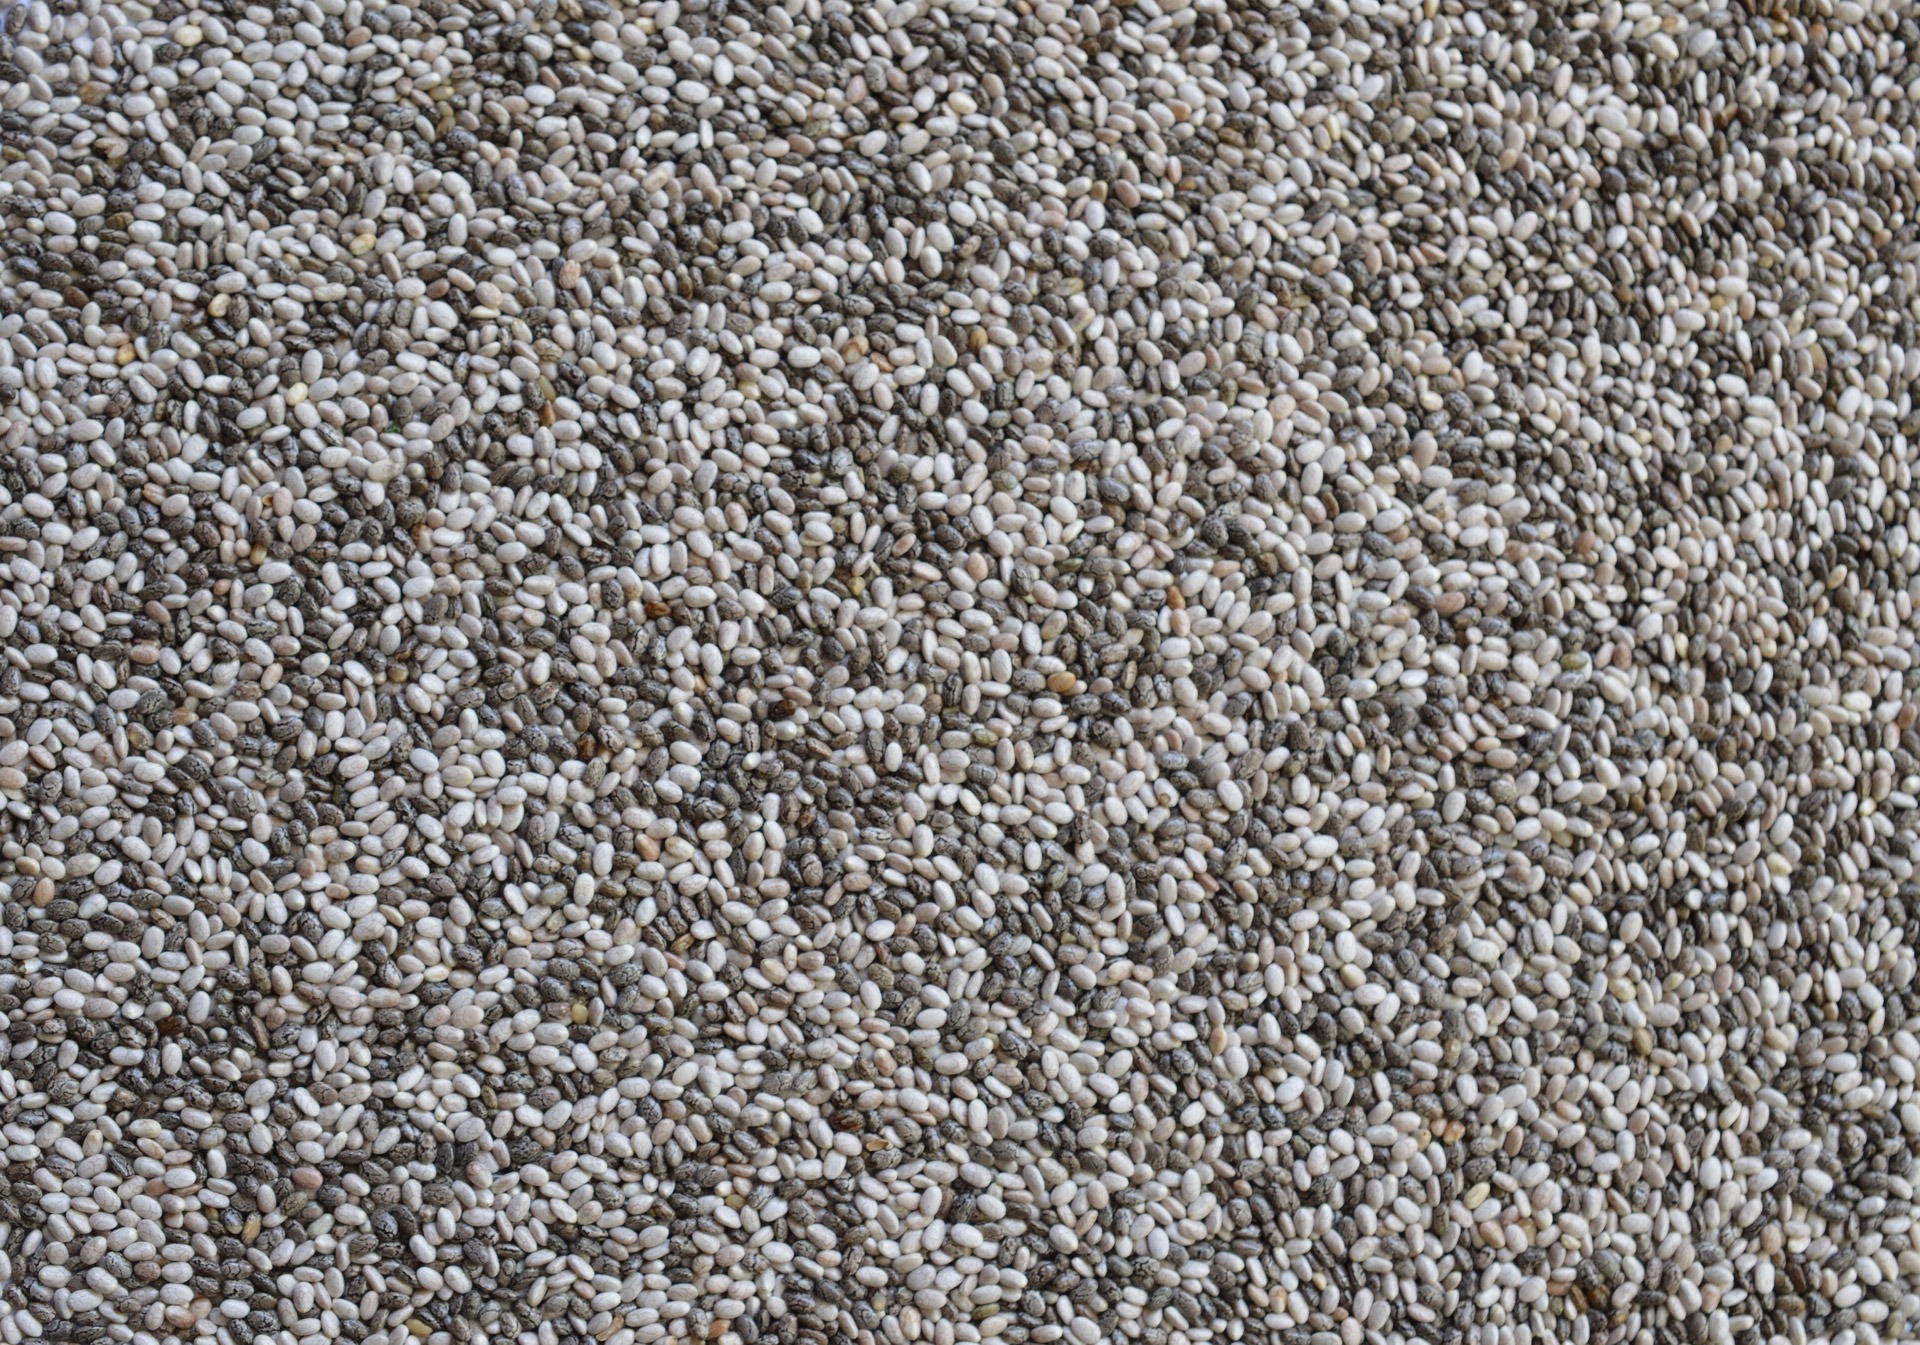
sand, white, floor, asphalt, cooking, culinary, small, pebble, soil, black, healthy, material, seeds, rubble, gravel, tiny, foods, vegetarian, edible, herbs, ingredients, chia, nutritious, herbal, flooring, road surface, omega 3, salvia hispanica